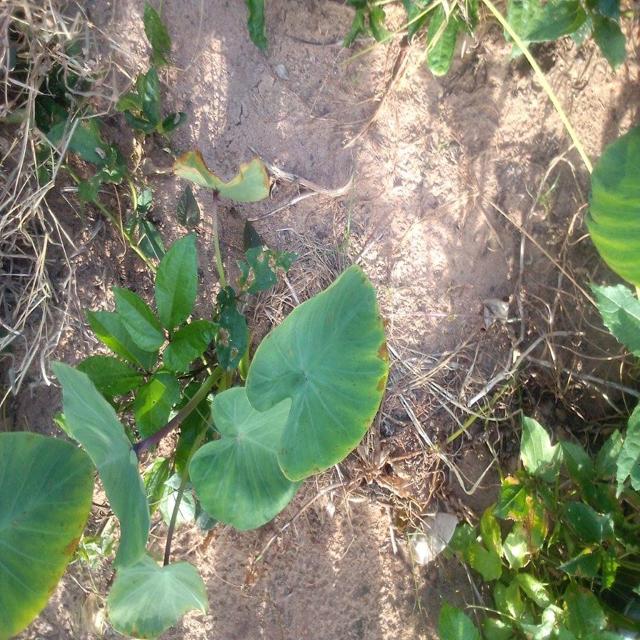
Label: Early_Blight